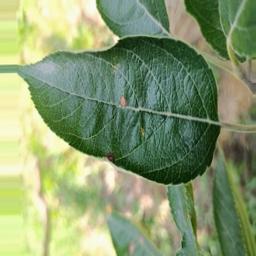
Label: Alternaria